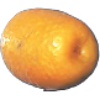
Label: kumquats